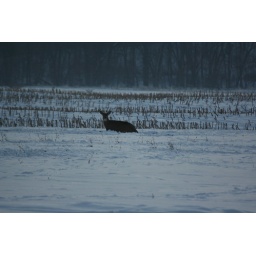
1-08. Deer in the snow, across the road from the house, found them sleeping there.